The Blue Diner

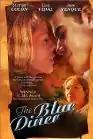
Theatrical poster

The Blue Diner is a 2001 romantic comedy film directed and written by Jan Egleson. The producer Natatcha Estébanez also co-wrote and story and screenplay. Director Jan Egleson used excess film stock from the production of James Cameron's "Titanic" (1997). The movie was filmed in Boston, Massachusetts, USA.